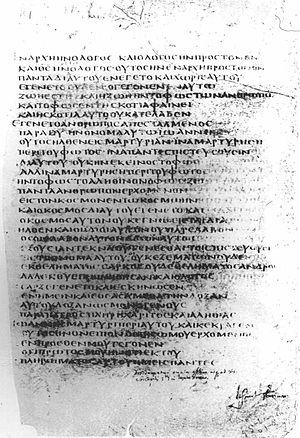
Les variantes textuelles sont les altérations du texte du Nouveau Testament qui surviennent par propagation des erreurs des copistes. Ces altérations peuvent être la suppression ou la répétition d’un mot, ce qui arrive lorsque l’œil du copiste revient à un mot semblable à un endroit du texte distinct de celui qu’il était en train de recopier. Dans d’autres cas, le copiste peut répéter du texte d’un passage semblable ou parallèle, par un automatisme de sa mémoire. L'objet de la critique textuelle consiste notamment à retrouver ces altérations.